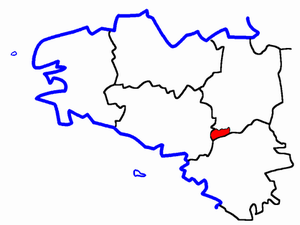
Le canton de Redon est un canton français situé dans le département d'Ille-et-Vilaine et la région Bretagne.